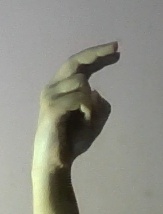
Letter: zay